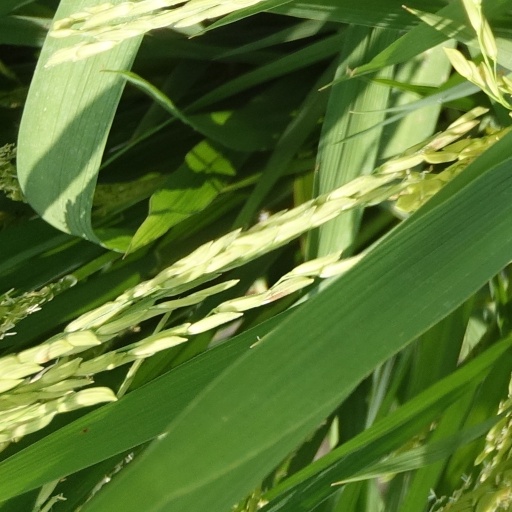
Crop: rice